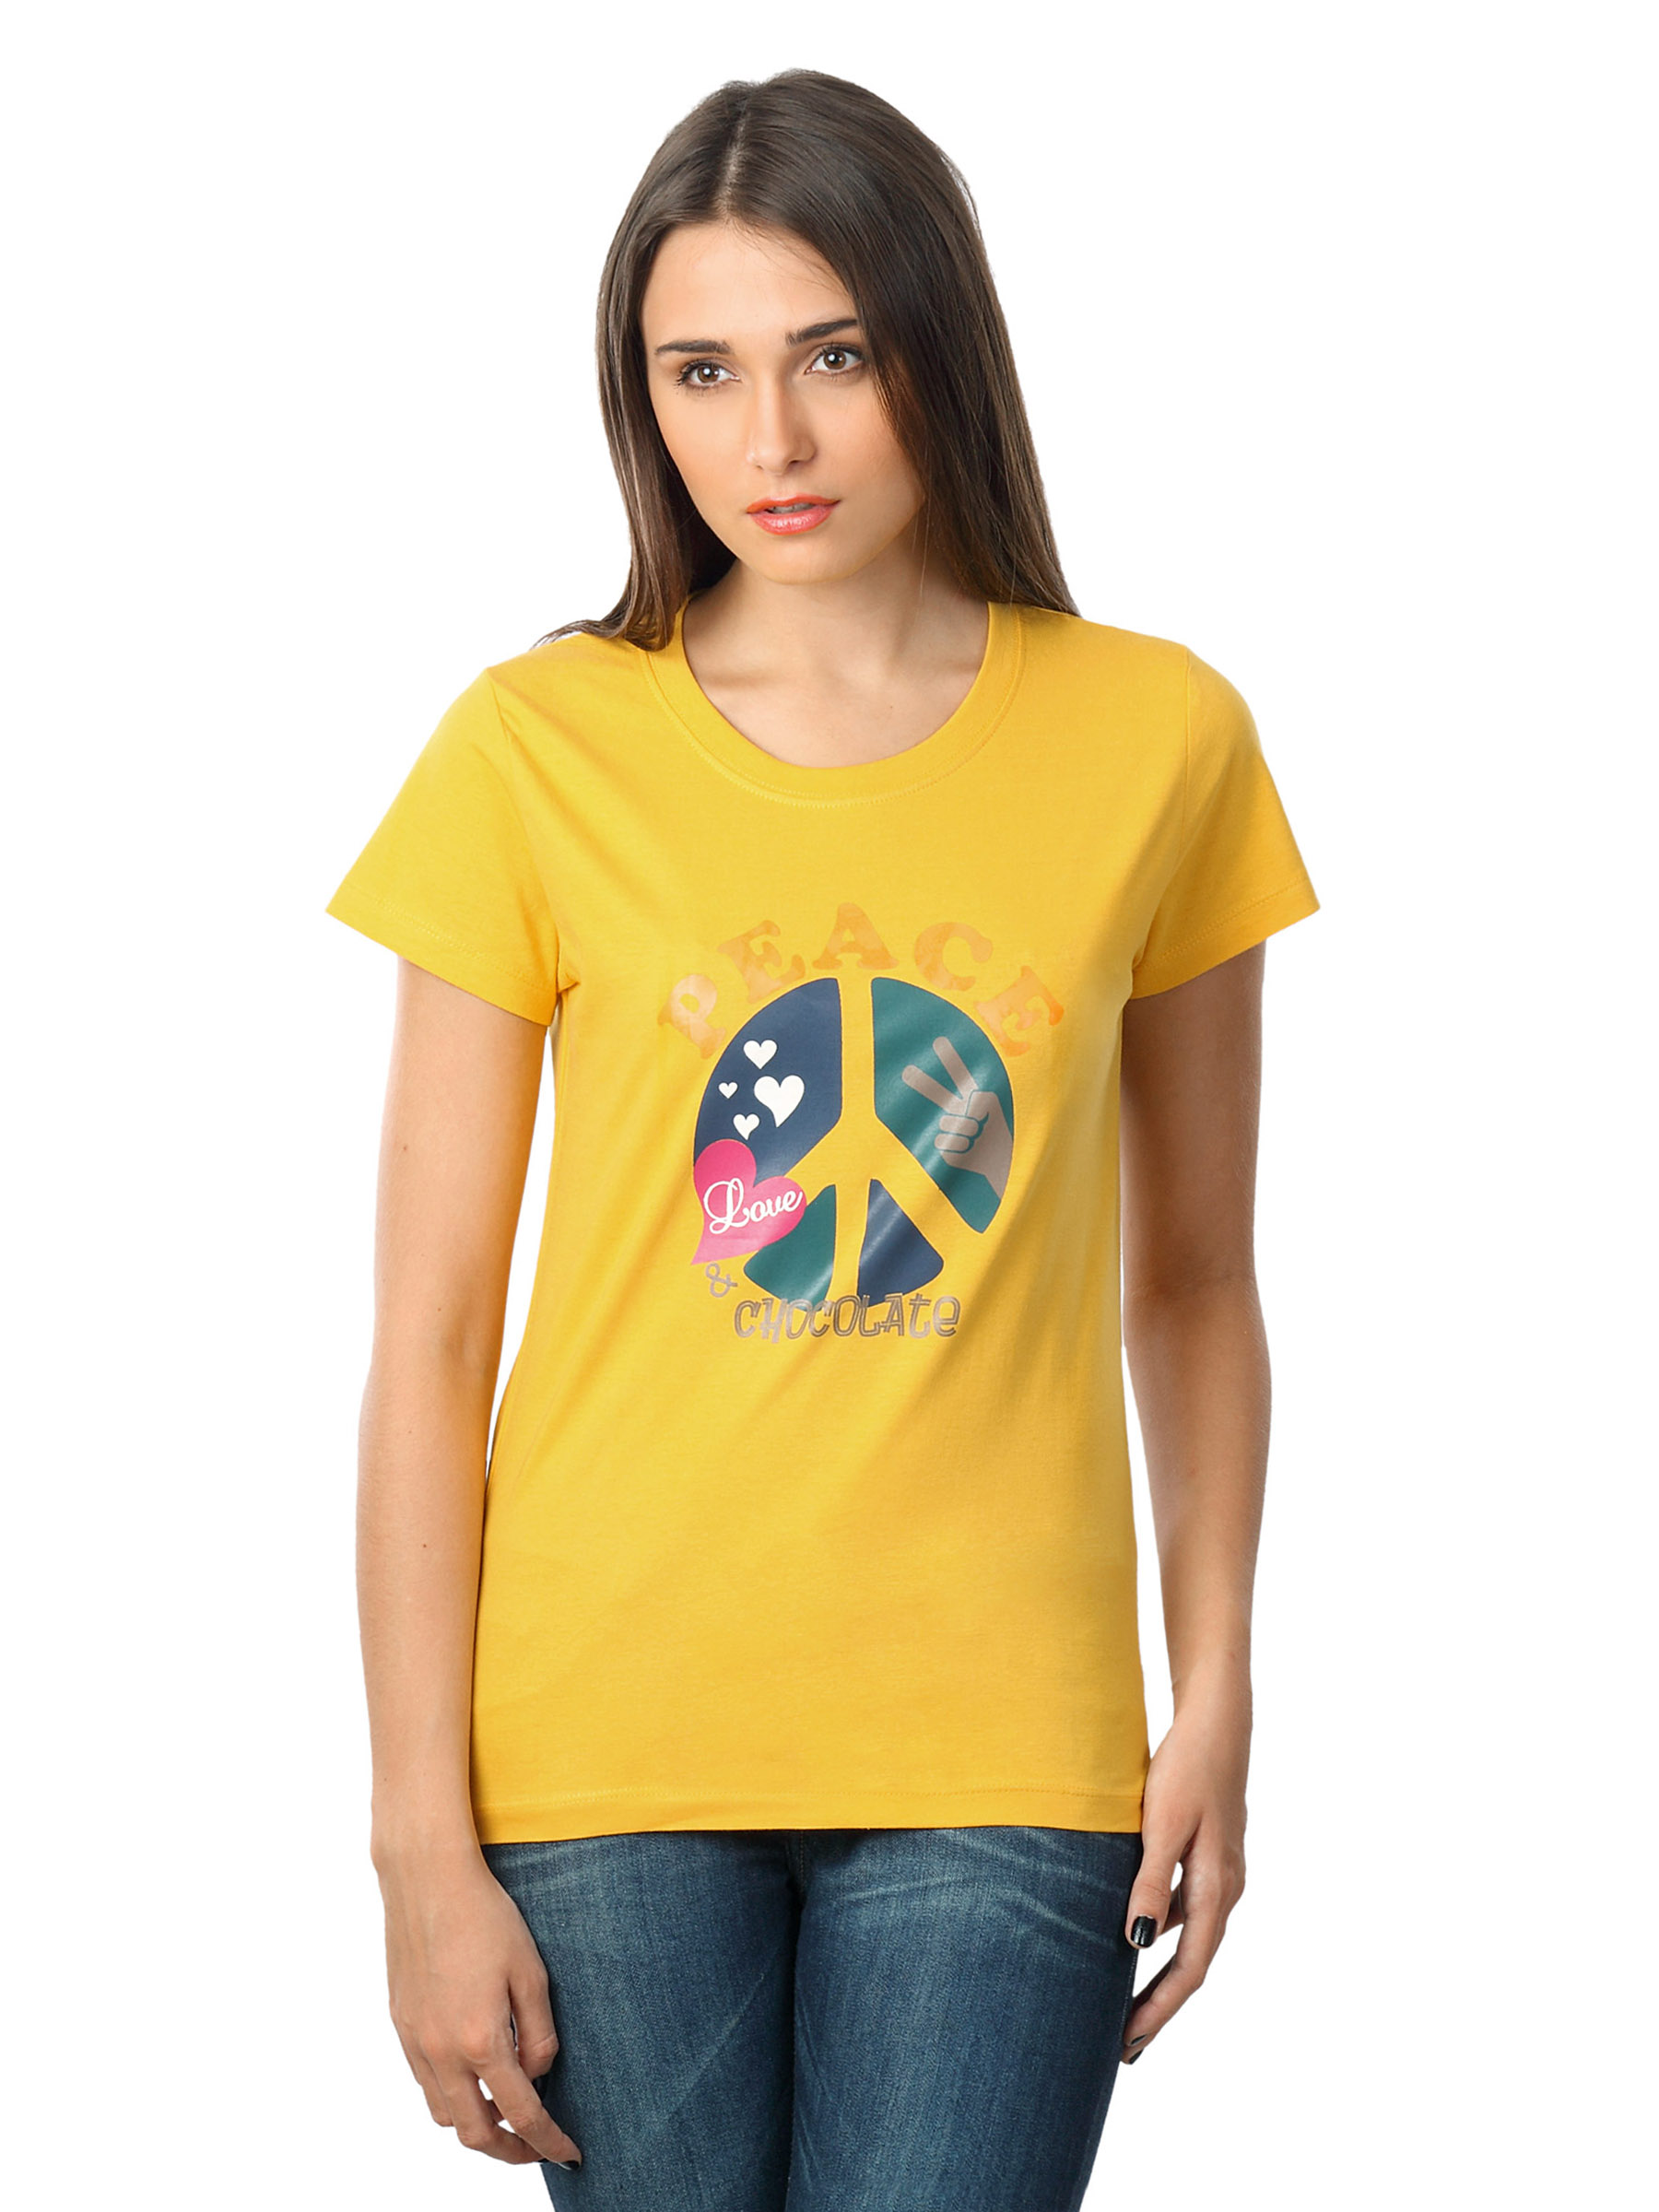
Myntra Women Peace Love Chocolate Yellow T-shirt
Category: Apparel / Topwear / Tshirts
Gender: Women
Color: Yellow
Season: Summer 2012
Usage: Casual